Scrooge (1951 film)

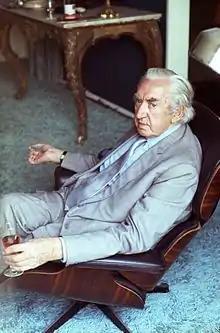
Brian Desmond Hurst

Sim was Hurst's first choice to play Scrooge. Teresa Derrington, who played Fred's maid who gives Scrooge quiet encouragement to see Fred, said Alastair Sim was not as encouraging to her during filming, and asked her sneeringly if it was her first film role.